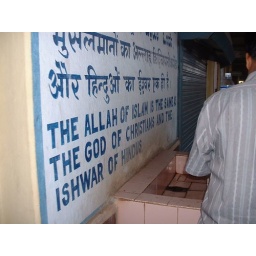
sign in train station